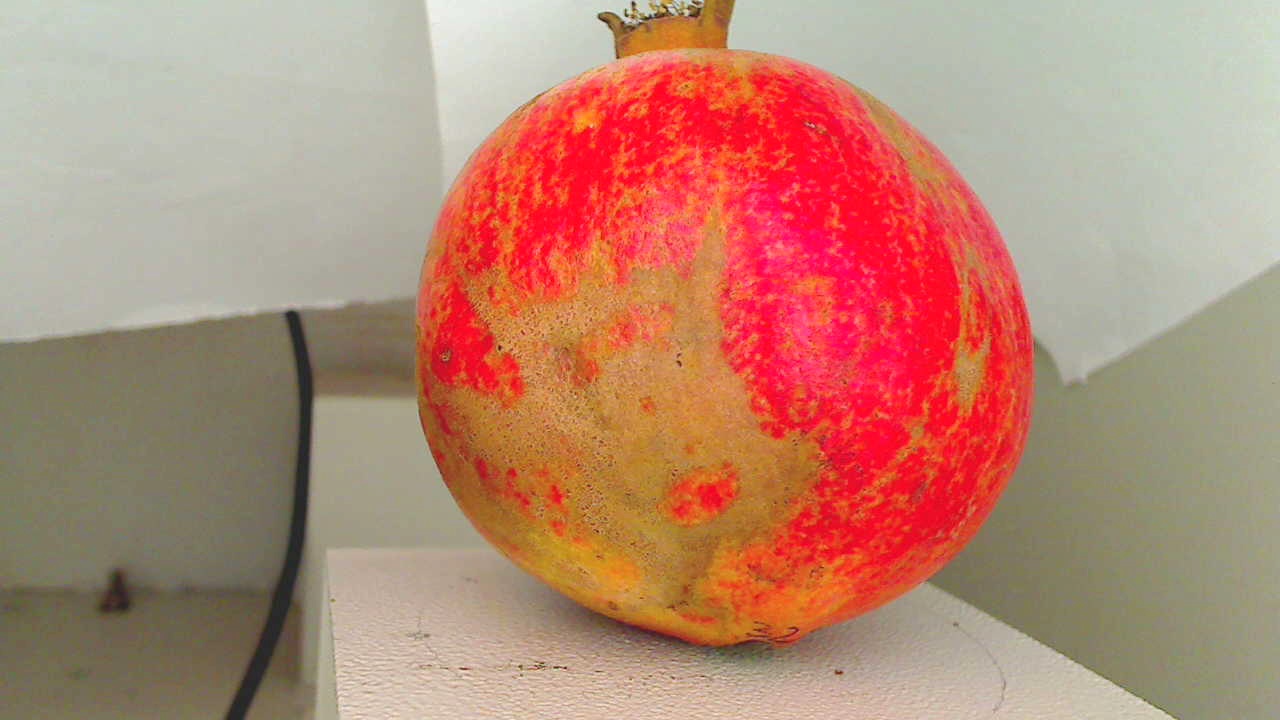
Grade: grade-1
Quality: quality-2